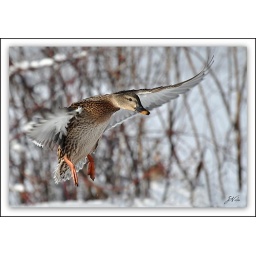
Another of a series of ducks in flight at Boardman Lake in Traverse City, MI, before the lake was frozen.